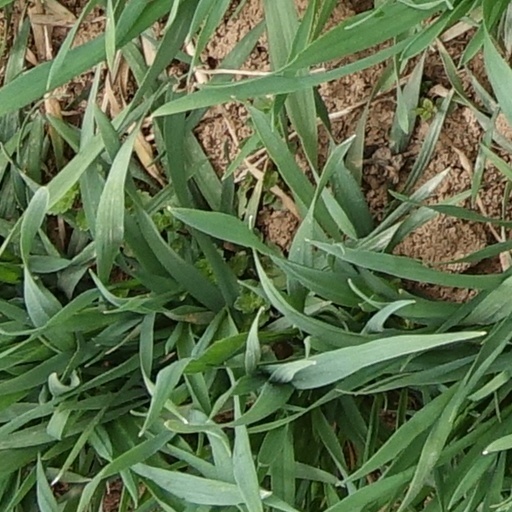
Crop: wheat